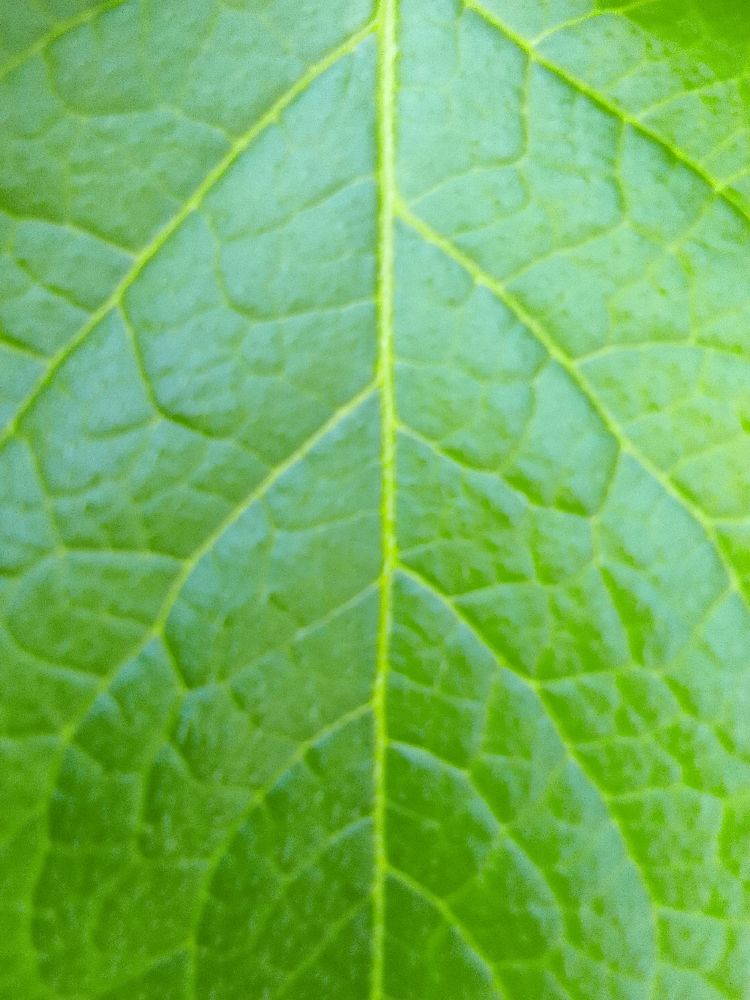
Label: Healthy